Prannoy Roy

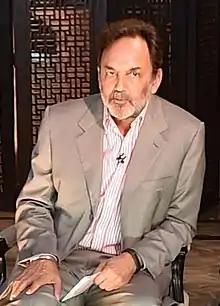
Roy in 2014

Prannoy Lal Roy (born 15 October 1949) is an Indian economist, chartered accountant, psephologist, journalist and author. He is the former executive co-chairperson of NDTV and one of its co-founders, along with his wife Radhika Roy.